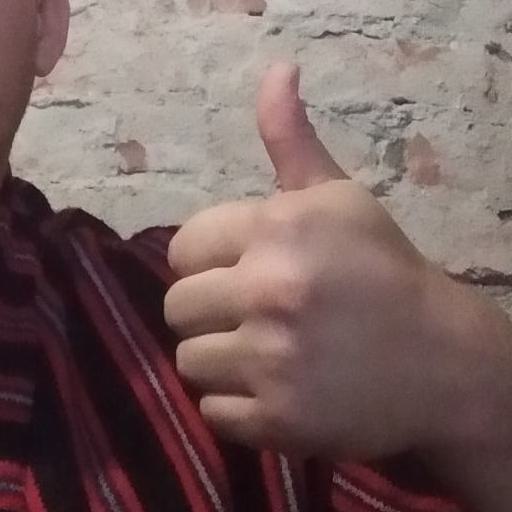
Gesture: like